Terence Stamp

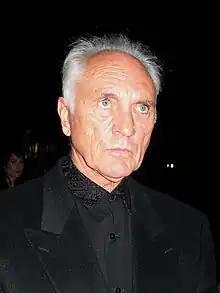
Stamp in 2009

Terence Henry Stamp (born 22 July 1938) is an English actor. Known for his sophisticated villain roles, he was named by "Empire" as one of the 100 Sexiest Film Stars of All Time in 1995. He has received various accolades including a Golden Globe Award, a Cannes Film Festival Award, and a Silver Bear as well as nominations for an Academy Award and two BAFTA Awards.